Klára Leövey

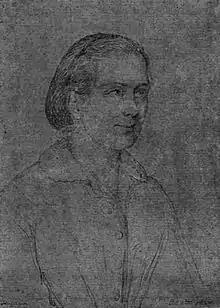

Klára Leövey (1821–1897), was a Hungarian pioneer educator and women's rights activist. She was the manager of the Teleki Blanka Gymnasium in Budapest from 1846 to 1848 after being recommended by Teréz Karacs. She participated in the Hungarian Revolution of 1848, and because of this she was imprisoned by the Austrians. After her release, she lived in exile in Paris from 1856 to 1862.